Nick Doody

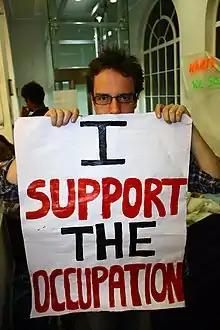
Nick Doody at UCL occupation 2010

Nick Doody (born 1972 in Morley, West Yorkshire) is a British stand-up comedian.